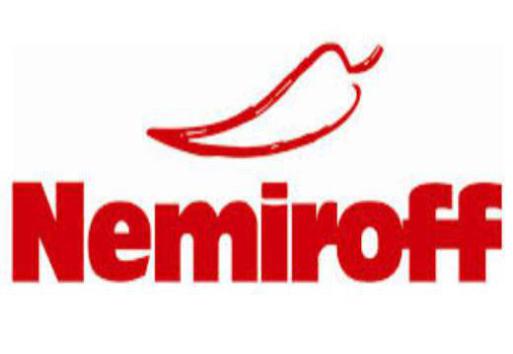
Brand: nemiroff
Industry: Food